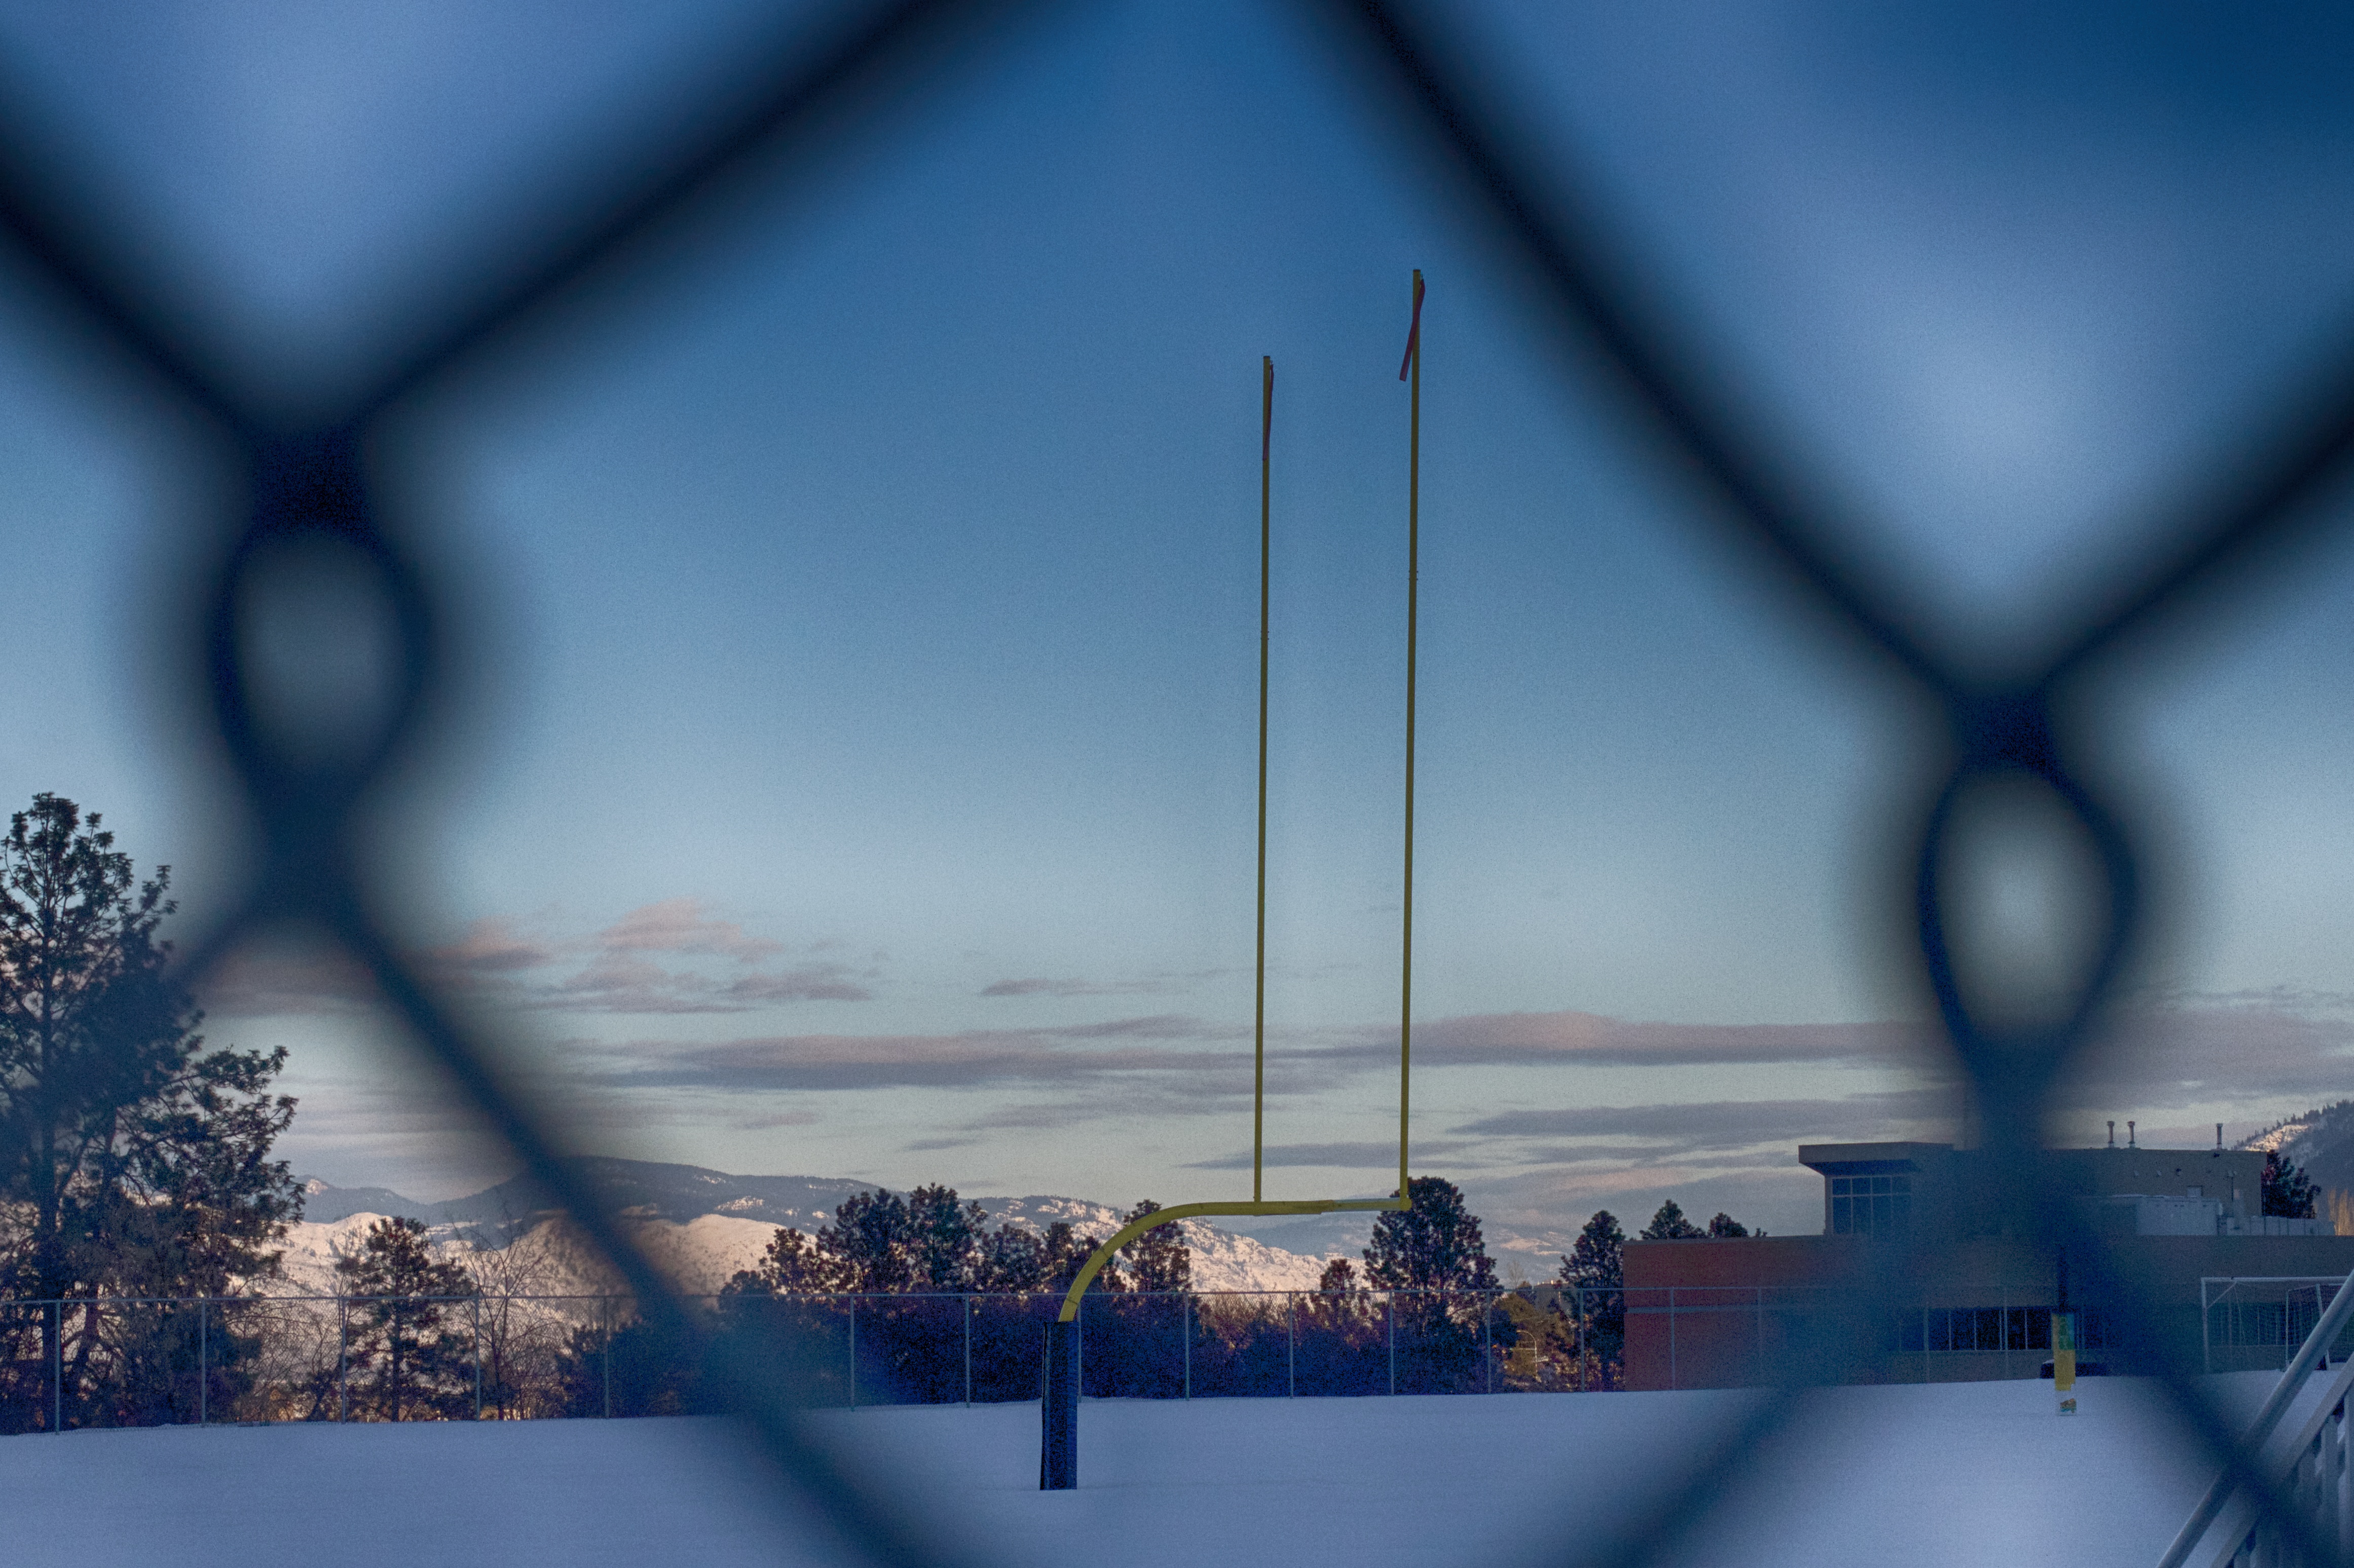
snow, winter, light, cloud, sky, photography, sunlight, morning, wind, atmosphere, evening, reflection, weather, blue, season, shape, screenshot, atmosphere of earth, computer wallpaper